Matt Morgan (cartoonist)

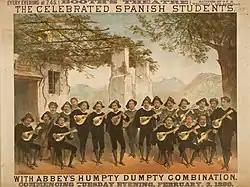
One of Morgan's works, an advertisement poster for the Figaro Spanish Students. The artwork catches a glimpse of history being made and culture changing, as the Spanish Students toured the United States with their guitars and Bandurrias. During the interest in them, there was confusion about their bandurrias, and the final result was the mandolin becoming a well-known musical instrument in the United States.

He came to the United States in 1870 under an engagement with Frank Leslie, and, after working as caricaturist on Leslie's publications, acted as manager of several New York theatres. His greatest fame came during the 1872 presidential campaign, when Morgan drew cartoons on behalf of the Liberal Republicans against President Ulysses S. Grant. Hired as a rival to the Republican cartoonist Thomas Nast at "Harper's Weekly", Morgan showed much the same caustic satire, but lacked the humor and wit that Nast employed. His caricatures of politicians he approved of were more like portraiture. By 1874, 'Leslie's Illustrated Weekly' was using Morgan's cartoons only sporadically, and relying more on those of Joseph Keppler, but Morgan continued to do illustrations of events and American scenes. He went in 1880 to Cincinnati, Ohio, where he was manager of the Strobridge Lithographing Company until 1885, and did much to improve the character of theatrical lithography. He also founded the Matt Morgan Art Pottery Company there in 1883, and the Cincinnati Art Students' League. Reportedly he also helped design sets for Buffalo Bill's Wild West Show.